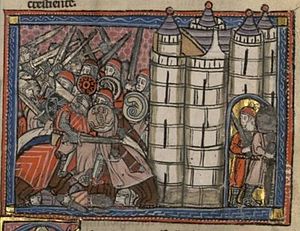
Balduin 1. af Jerusalem / Konge af Jerusalem / Slaget ved Ramla
Det tredje slag ved Ramla (i 1105)
A dozen horsemen, each holding a sword and a shield at a fortress the gates of which are defended by foot soldiers
Balduin 1., også kendt som Balduin af Boulogne, var den første greve af Edessa fra 1098 til 1100, og den første konge af Jerusalem fra 1100 til sin død. Som den yngste søn af Eustace 2., greve af Boulogne og Ida af Lorraine, var han bestemt til en kirkekarriere, men han opgav denne og giftede sig med en normannisk adelskvinde Godehilde af Tosny. Han modtog Grevskabet Verdun i 1096, men han sluttede sig snart til korsfarerhæren under sin bror Godfred af Bouillon og blev en af de mest succesrige hærførere under Det 1. korstog.